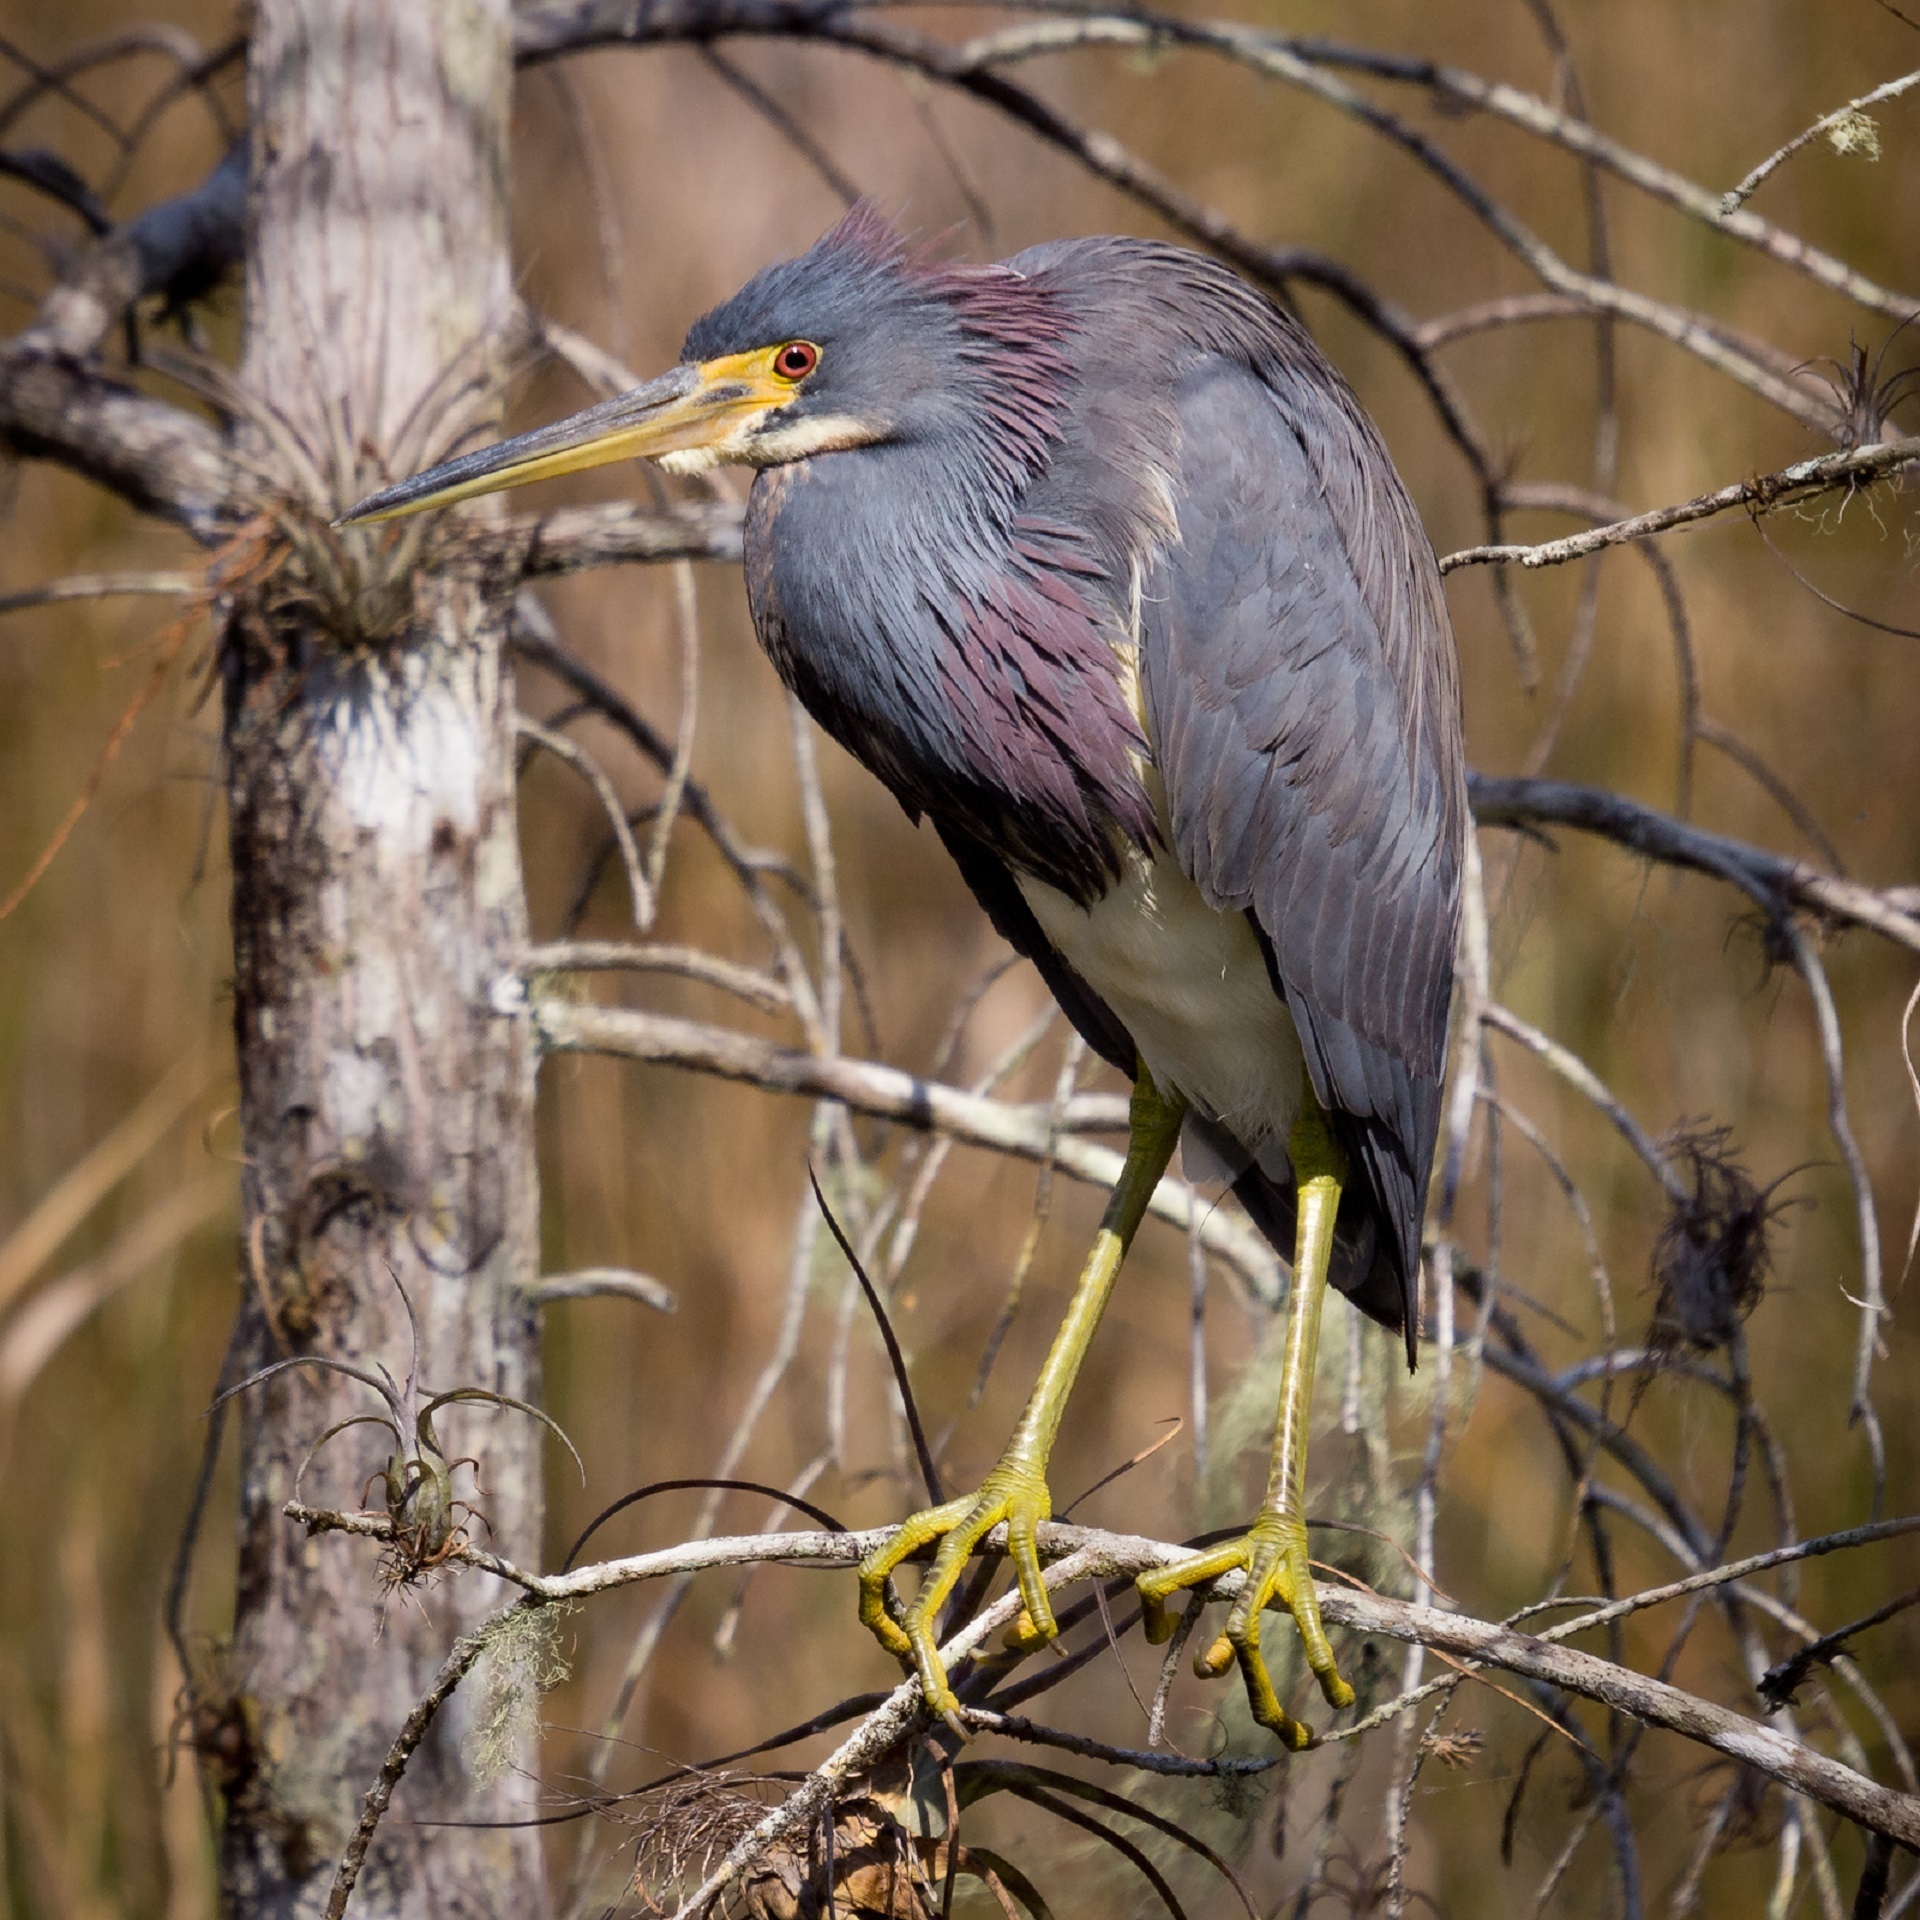
nature, branch, bird, wildlife, beak, colorful, fauna, plumage, wade, feathers, wetland, vertebrate, large, bill, heron, perched, tri colored heron, perching bird